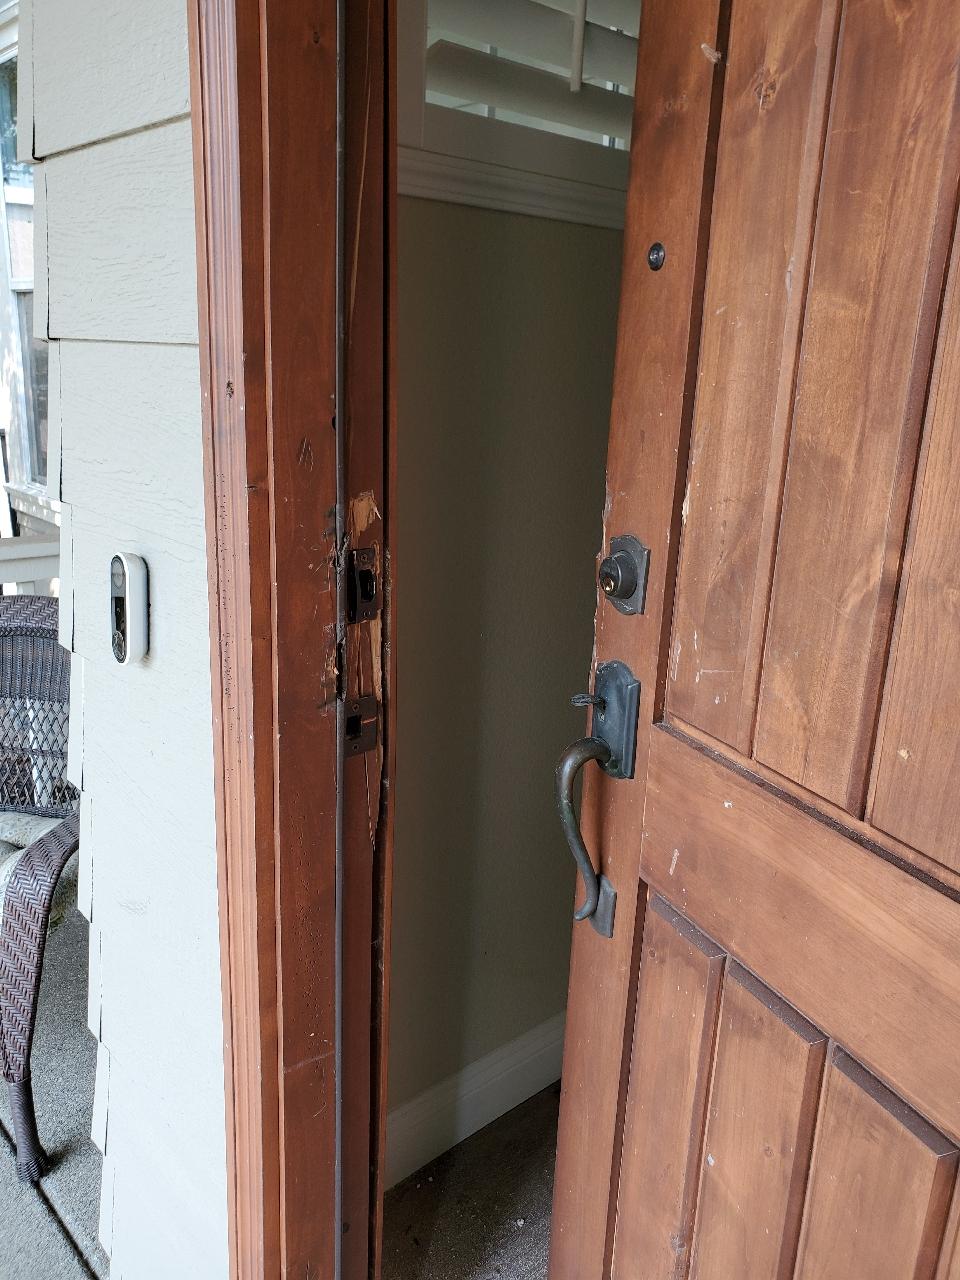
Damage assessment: affected